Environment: real
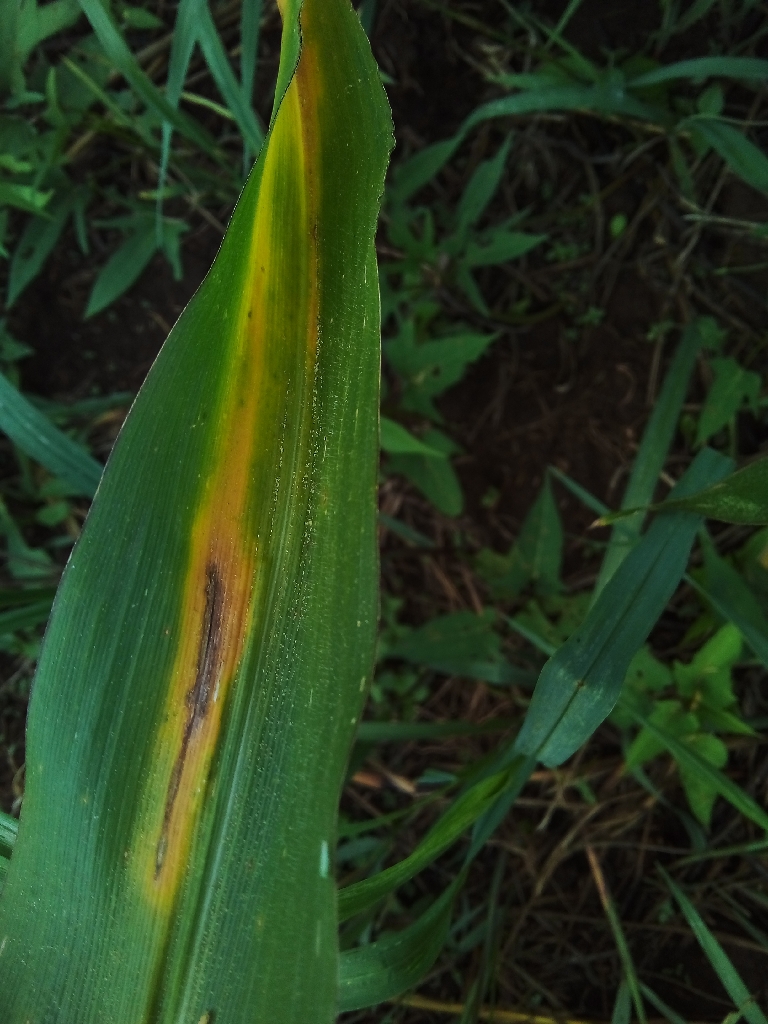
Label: northern_corn_leaf_blight